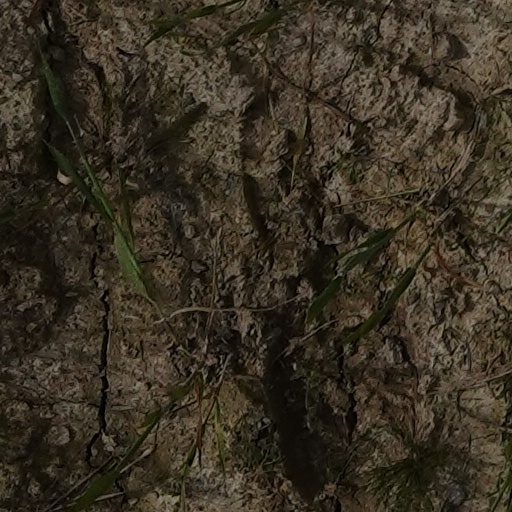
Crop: wheat